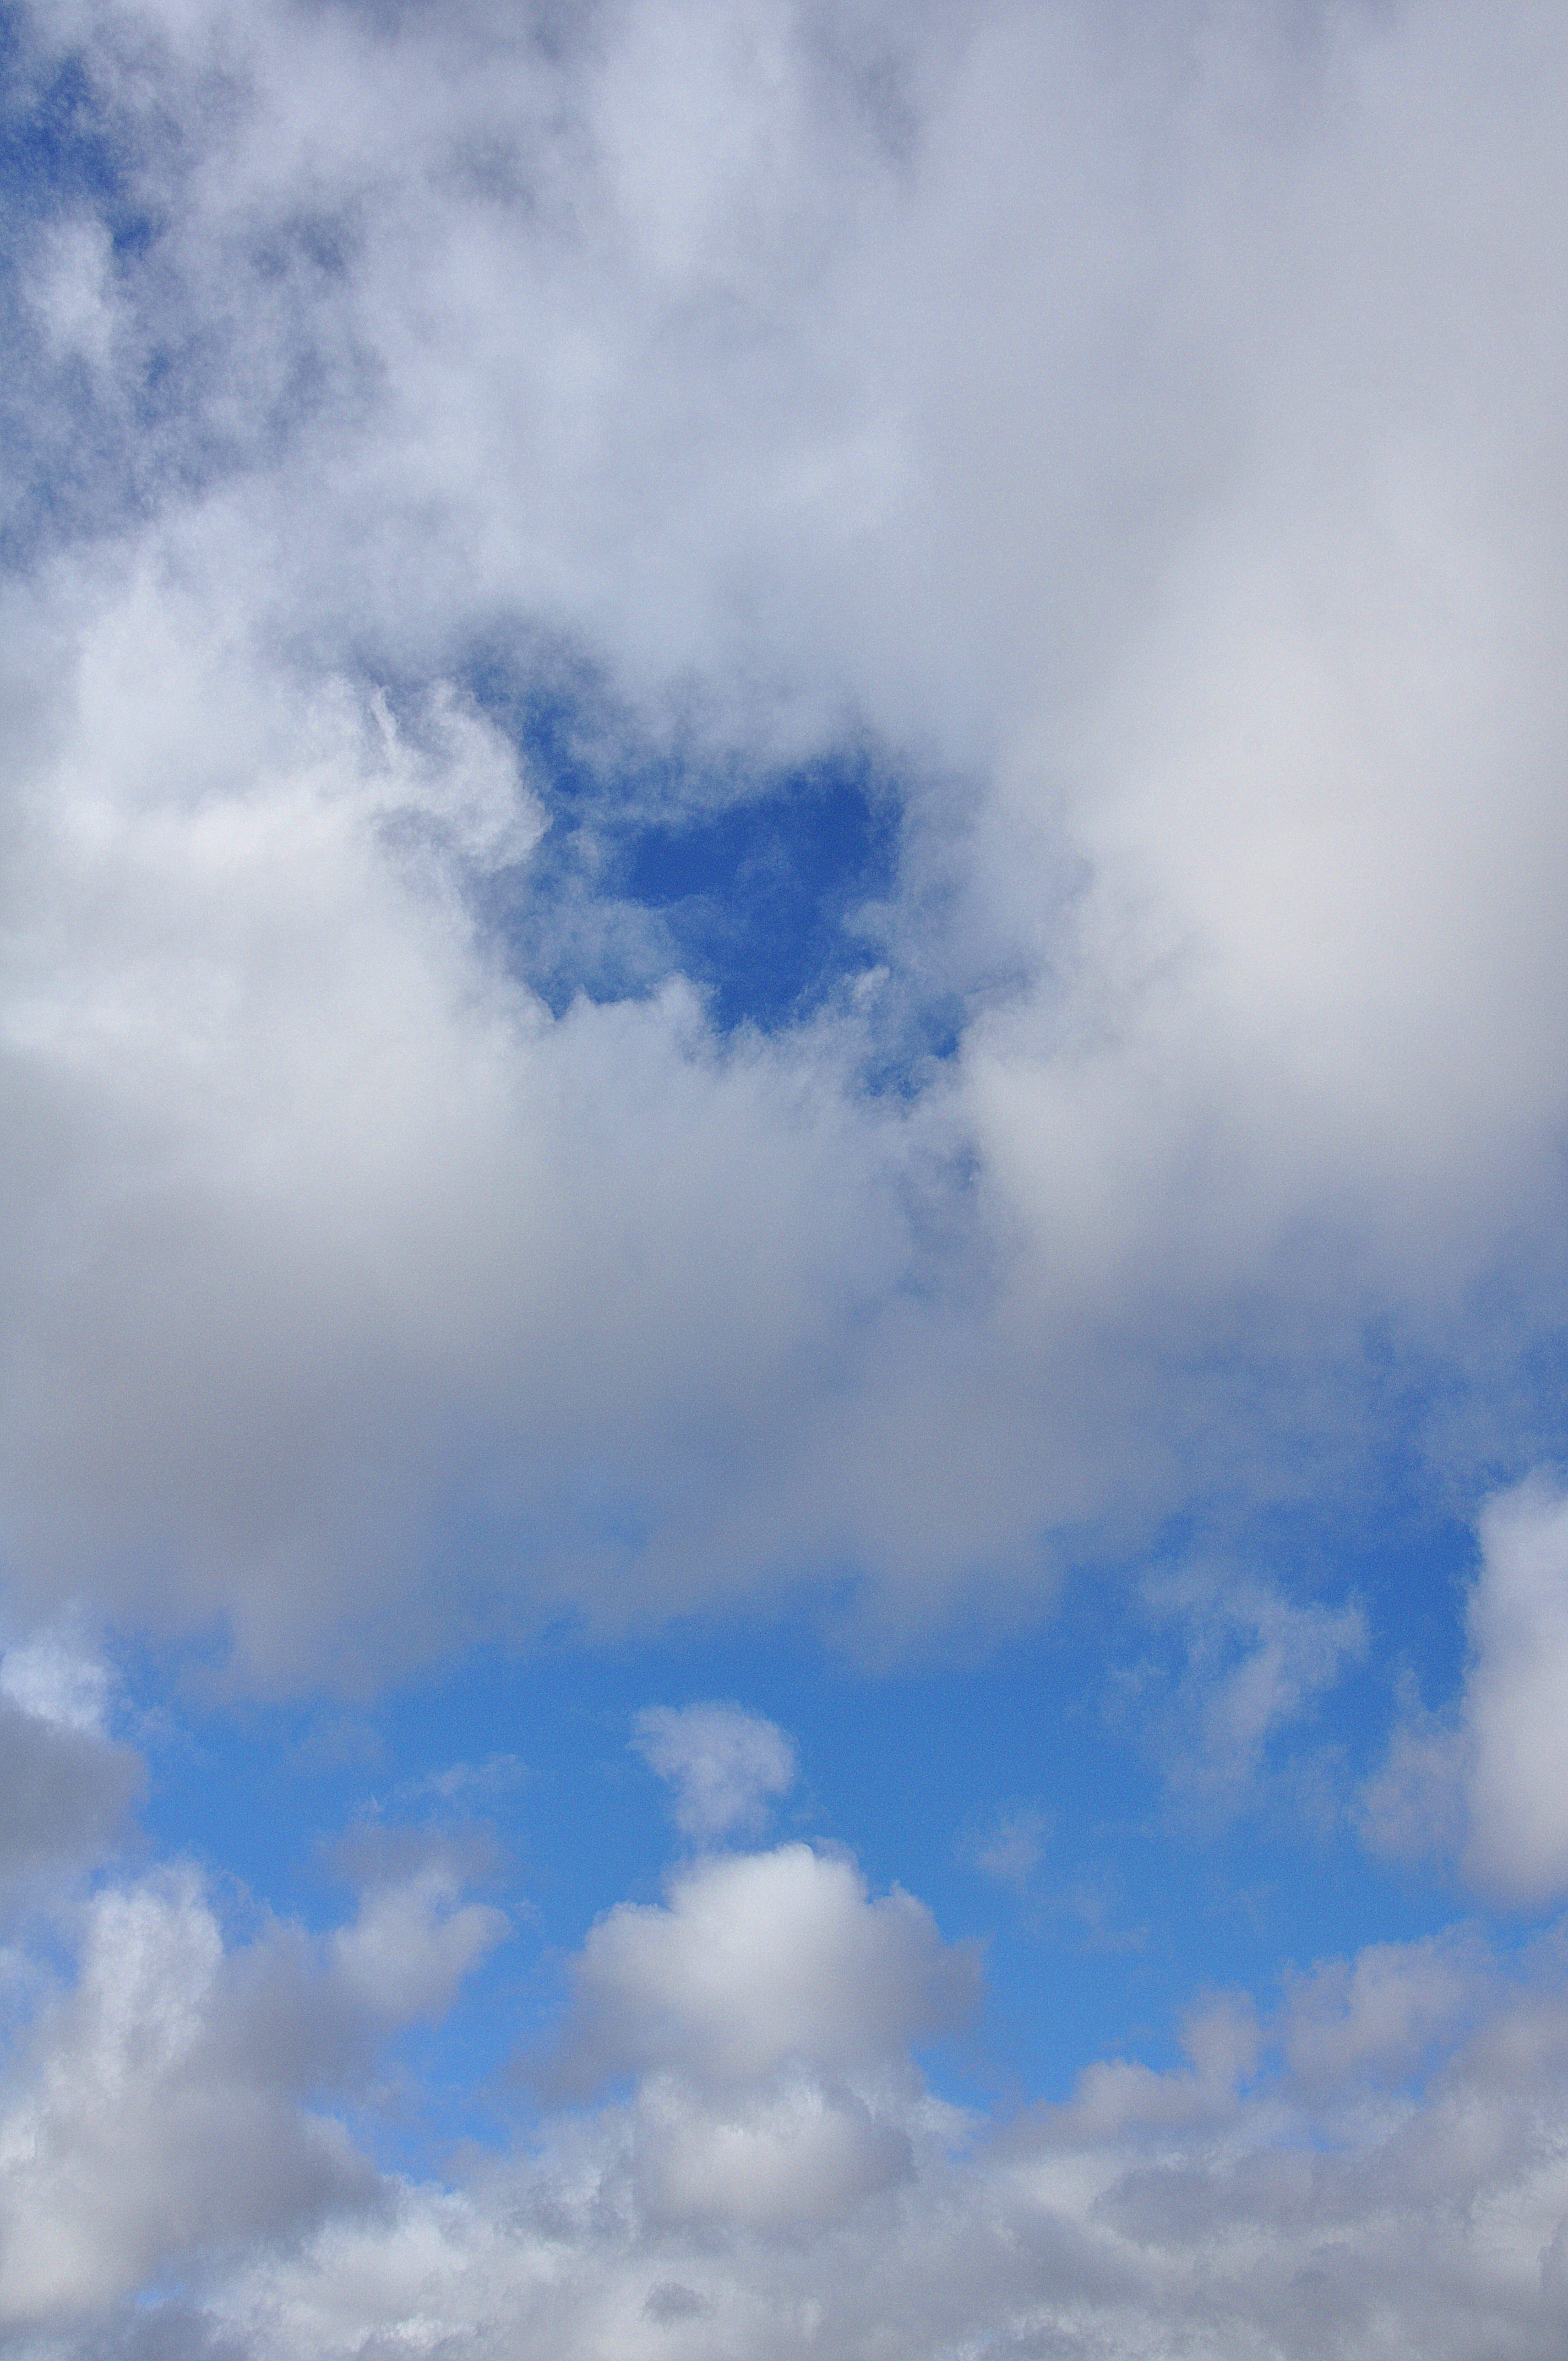
landscape, nature, horizon, cloud, sky, sunlight, cloudy, morning, atmosphere, daytime, cumulus, blue, background image, cloud cover, background, vertical, day, tomorrow, cumulus clouds, meteorological phenomenon, atmosphere of earth